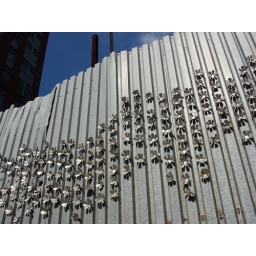
Articial flowers on a fence in DUMBO.